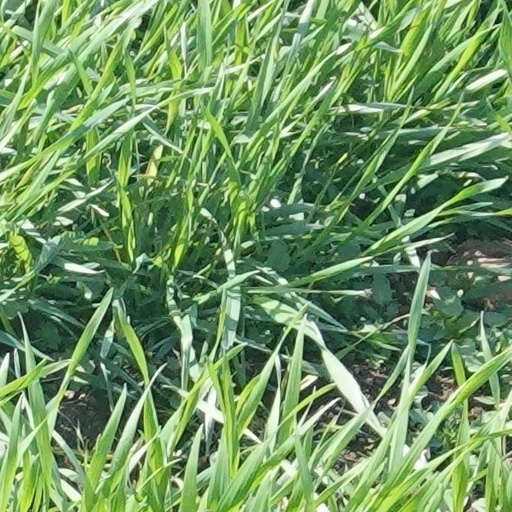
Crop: wheat